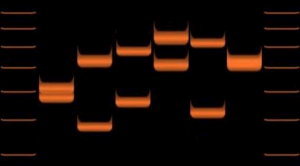
Une répétition en tandem à nombre variable correspond à un emplacement dans un génome où une courte séquence nucléotidique est organisée comme une répétition en tandem. On peut les trouver sur de nombreux chromosomes et elles montrent souvent des variations de longueur d'un individu à l'autre. Chaque variante agit comme un allèle hérité, ce qui permet de les utiliser pour une identification personnelle ou parentale. Leur analyse est utile dans la recherche génétique et biologique, la criminalistique et les empreintes digitales d'ADN.
La polyvalence de la réaction en chaîne par polymérase a conduit au développement d'un grand nombre de variantes de la PCR.